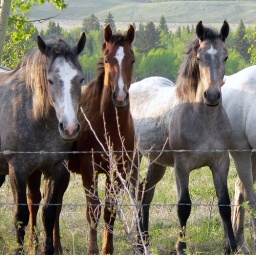
they came over to the fence to say hi so I horse whispered Happy Trails To You...